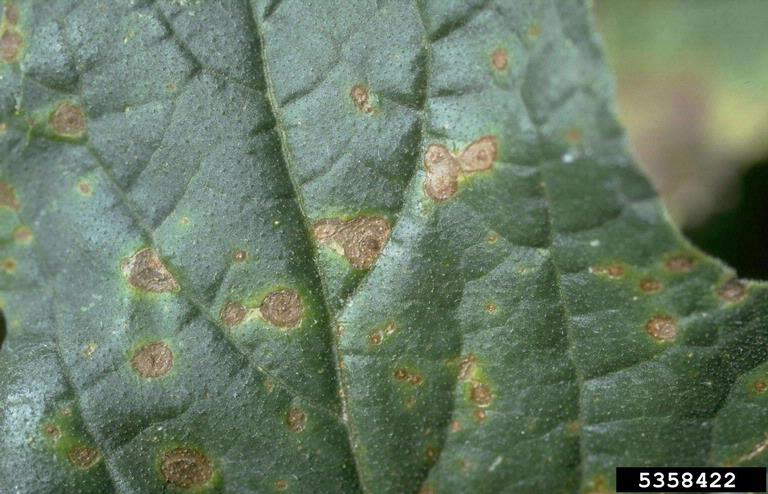
Plant: Cabbage
Disease: cabbage alternaria leaf spot